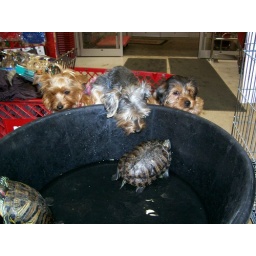
The dogs were interested in the turtles as well.